Hurricane Florence (2006)

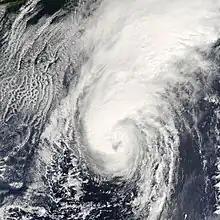
Hurricane Florence over Bermuda on September 11

The government of Bermuda issued a hurricane watch for the island on September 8, which was followed by a tropical storm warning on September 9. These were replaced by a hurricane warning on September 10, coinciding with the storm's strengthening to hurricane intensity. The government urged the potentially impacted citizens to take preparations for the storm, many of whom bought supplies at local hardware stores. Residents installed storm shutters, while boat owners moved their yachts to safer locations. An emergency shelter was prepared on the island. Prior to the arrival of the storm, officials canceled bus and ferry service, and also closed all schools and government offices on the day of impact. The Bermuda International Airport was also closed.